Deepak Raj Giri

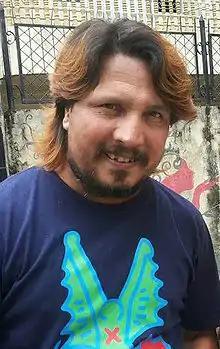
Giri in 2015

Deepak Raj Giri is a Nepalese actor, comedian, screenwriter, director, and producer known for his lead role in hugely popular Nepali satire sitcom Tito Satya and highest grossing film series in Nepal, "Chakka Panja" "series". He is one of the most successful and is the highest-grossing actor of Nepali cinema with his films grossing a total of NPR 100cr+ in lifetime..